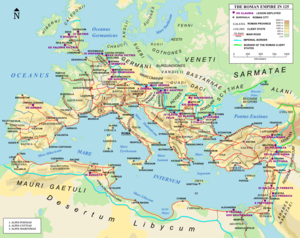
Gaius Vettius Sabinianus Julius Hospes est un officier militaire et sénateur de l'Empire romain. Né au sein l'ordre équestre, probablement en Afrique du Nord, il suit le parcours traditionnel des classes supérieurs romaines, associant des fonctions militaires, administratifs et judiciaire, appelé cursus honorum. Il mène une longue et remarquable carrière militaire et politique sous les règnes des empereurs Antonin le Pieux, Marc Aurèle et Commode.